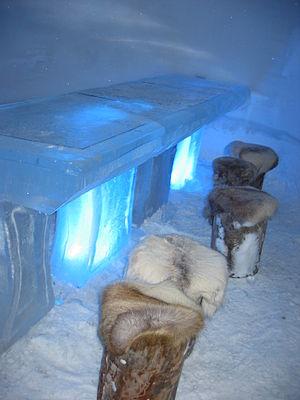
Le Château de glace de Kemi est un château de glace construit chaque hiver à Kemi en Finlande.